The Trial

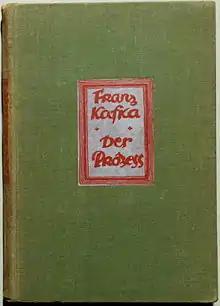
Cover, 1925

On the morning of his thirtieth birthday, Josef K., the chief clerk of a bank, is unexpectedly arrested by two agents from an unidentified agency for an unspecified crime. The agents discuss the situation with Josef in the unoccupied room of his fellow lodger Fräulein Bürstner, in the unexplained presence of three junior clerks from Josef's bank. Josef is not imprisoned, but left free to go about his business. His landlady, Frau Grubach, tries to console Josef about the trial. He visits Bürstner to explain the events, and then harasses her by kissing her without consent.